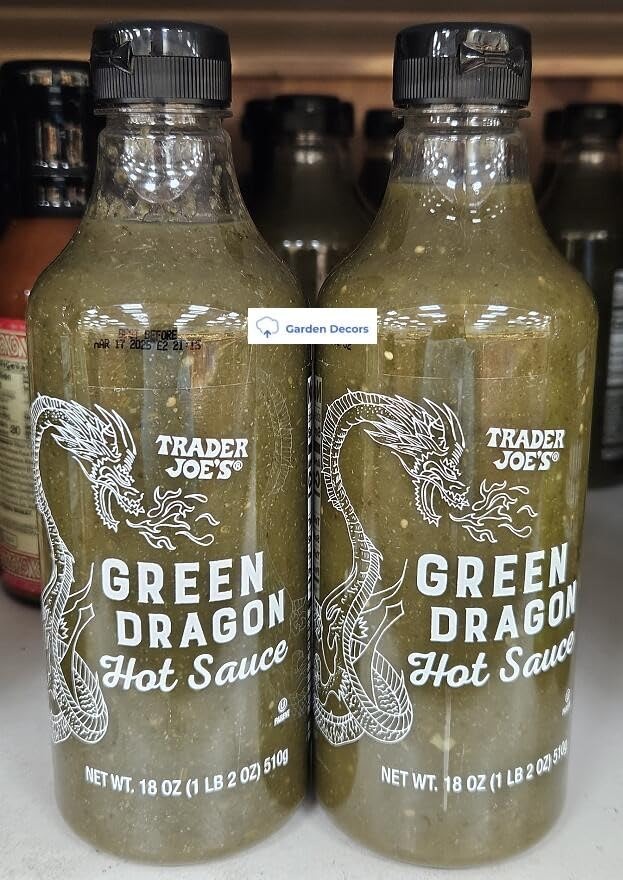
Item Name: Generic Trader Joe's Green Dragon Hot Sauce 18oz 510g (Two Bottles)
Bullet Point 1: Green Dragon Hot Sauce made by Jalapeno Peppers
Bullet Point 2: Refrigerated after opening
Bullet Point 3: 18oz/510g per bottle
Bullet Point 4: Made in the United States
Product Description: Trader Joe's Green Dragon Hot Sauce 18oz 510g (Two Bottles)
Value: 18.0
Unit: Fl Oz

Price: 24.99